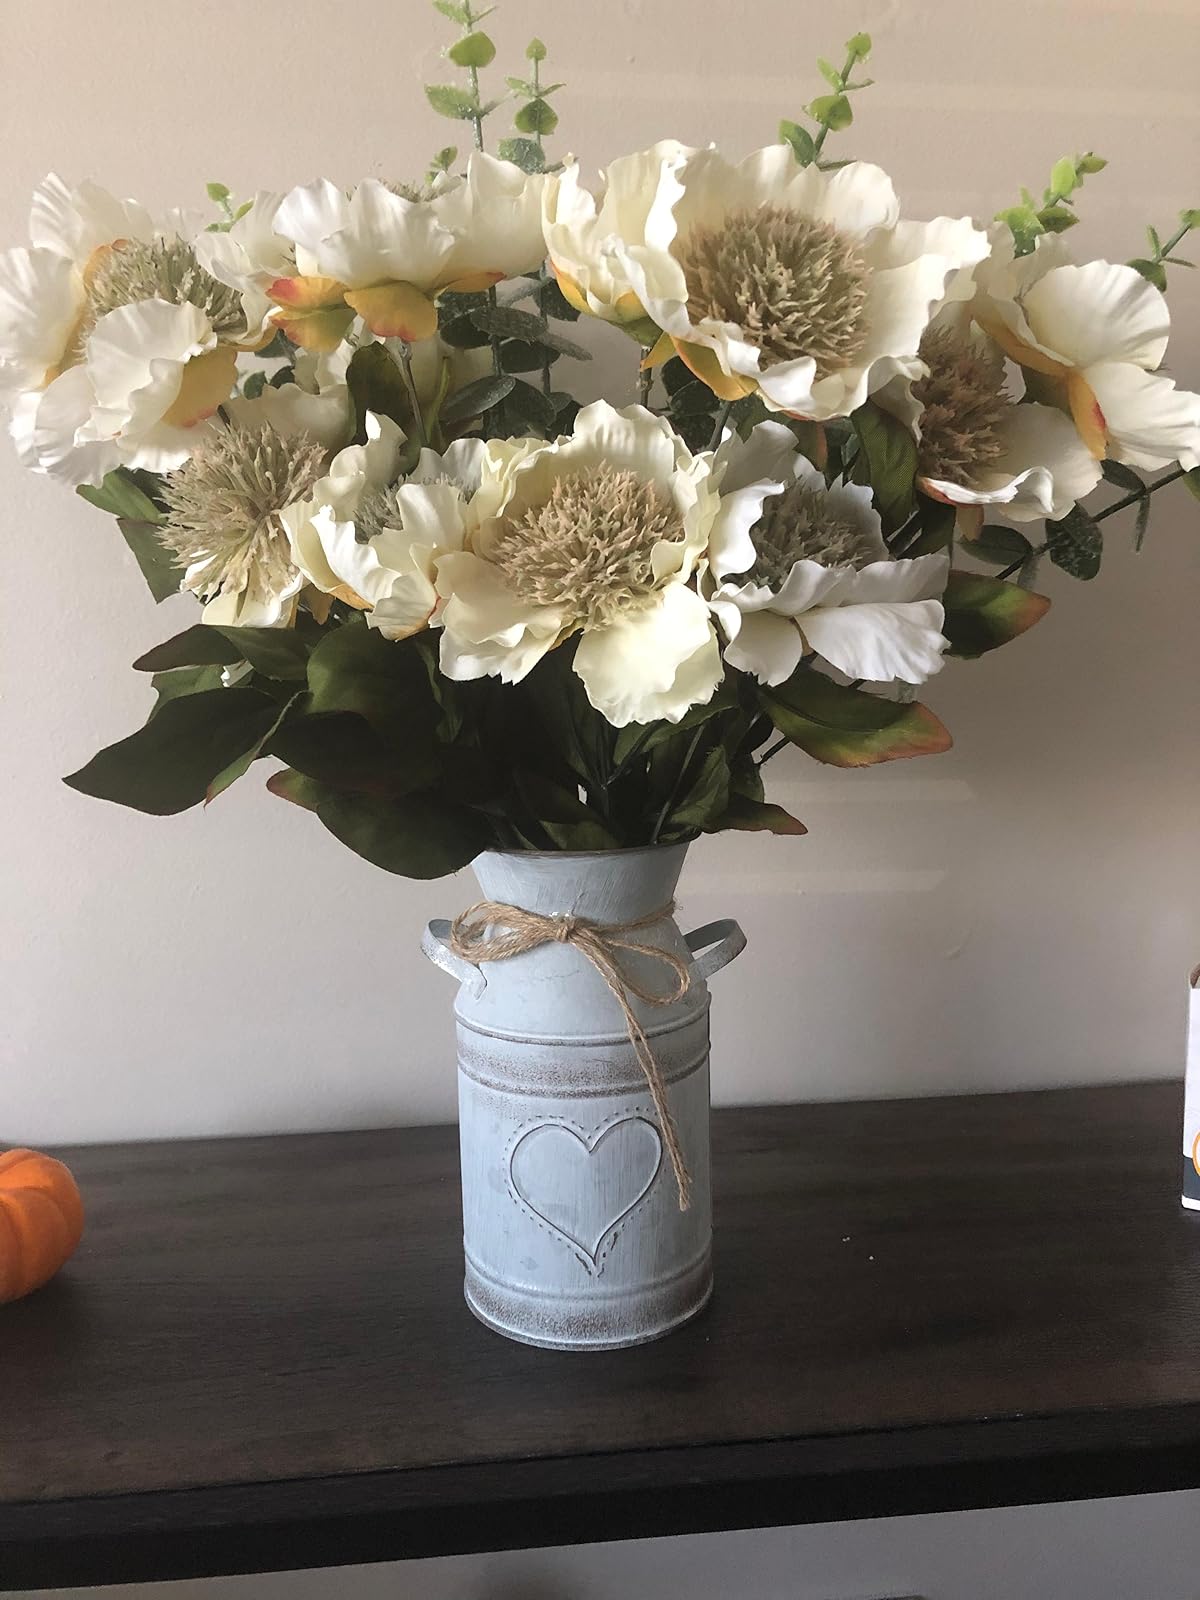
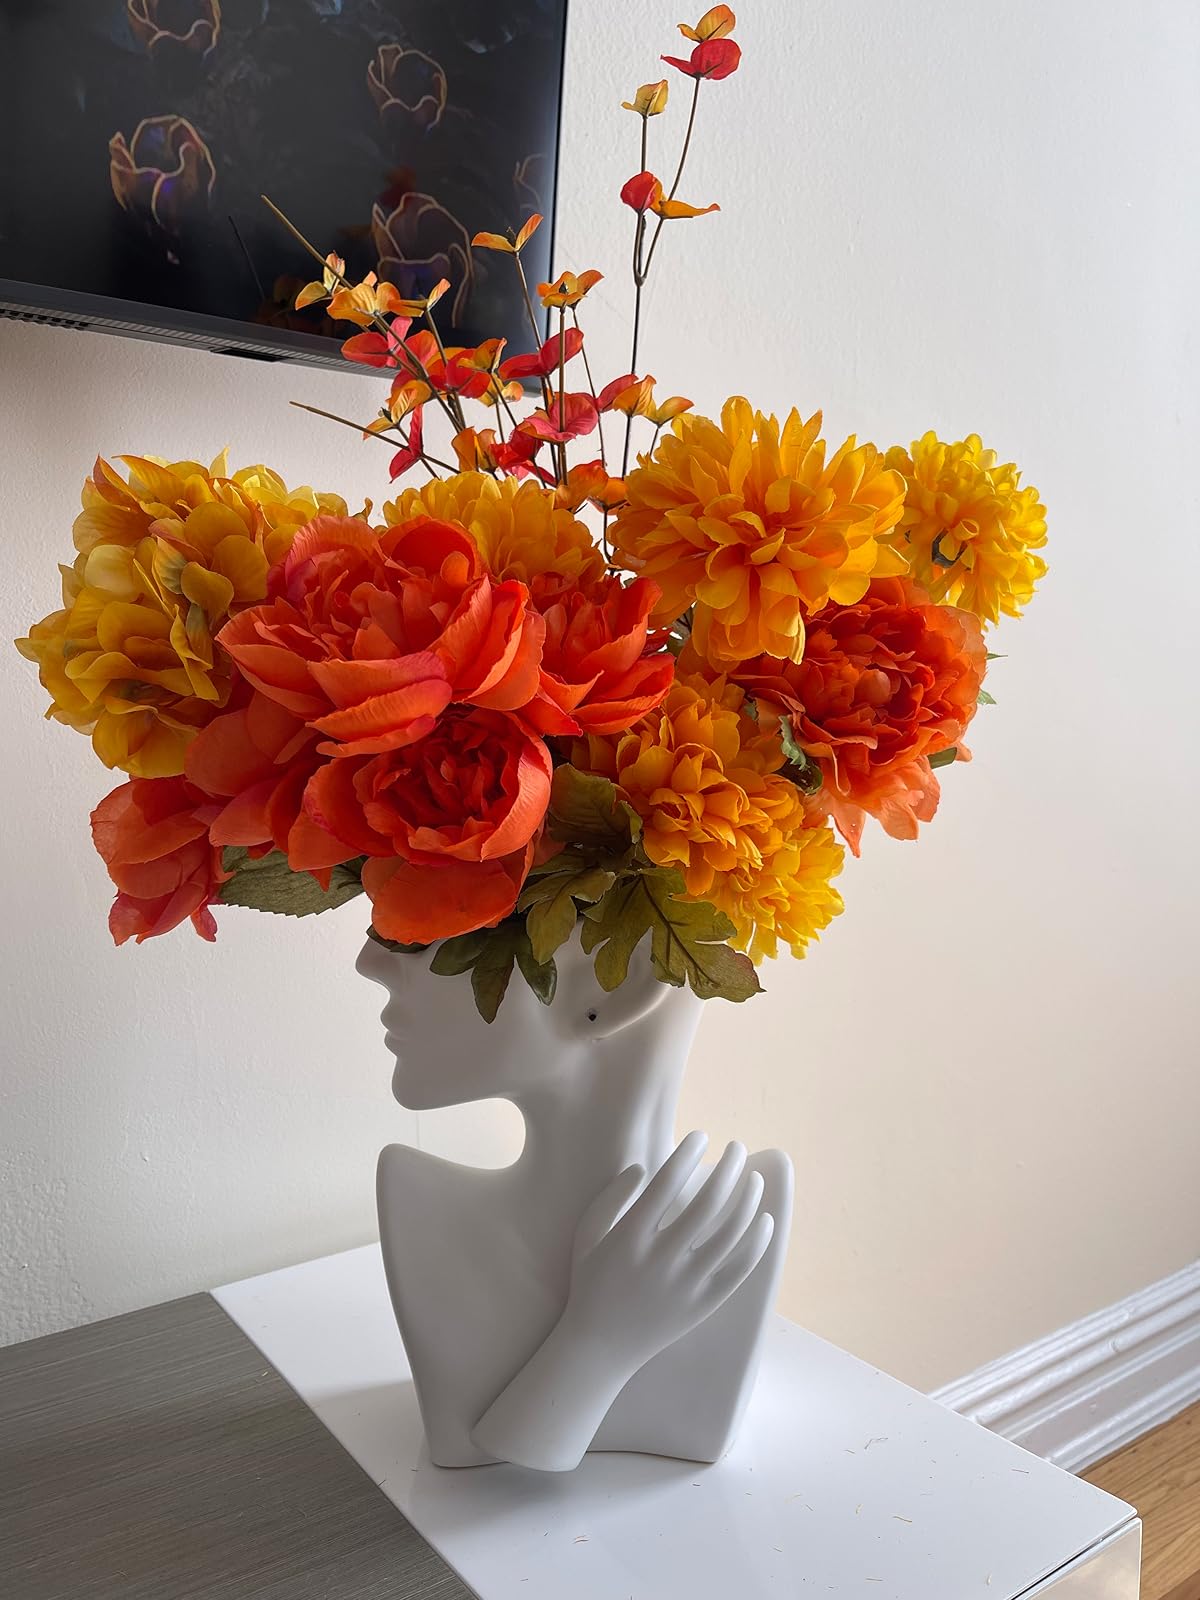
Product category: vase
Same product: no